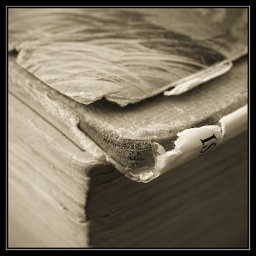
Tatty old book my other half is reading. Ran a gradient map against it with a dark yellow hue